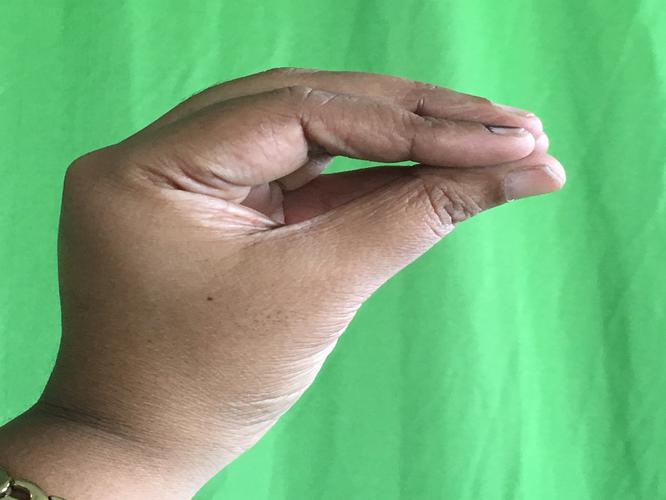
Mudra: Mukulam
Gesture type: single_hand